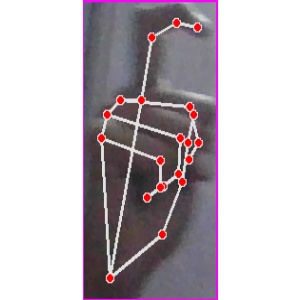
अक्षर: ट